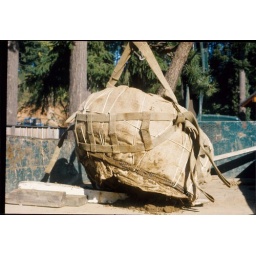
Pine tree on crane truck near the restrooms. Roof corner of Entry Gate is on far right of photo.